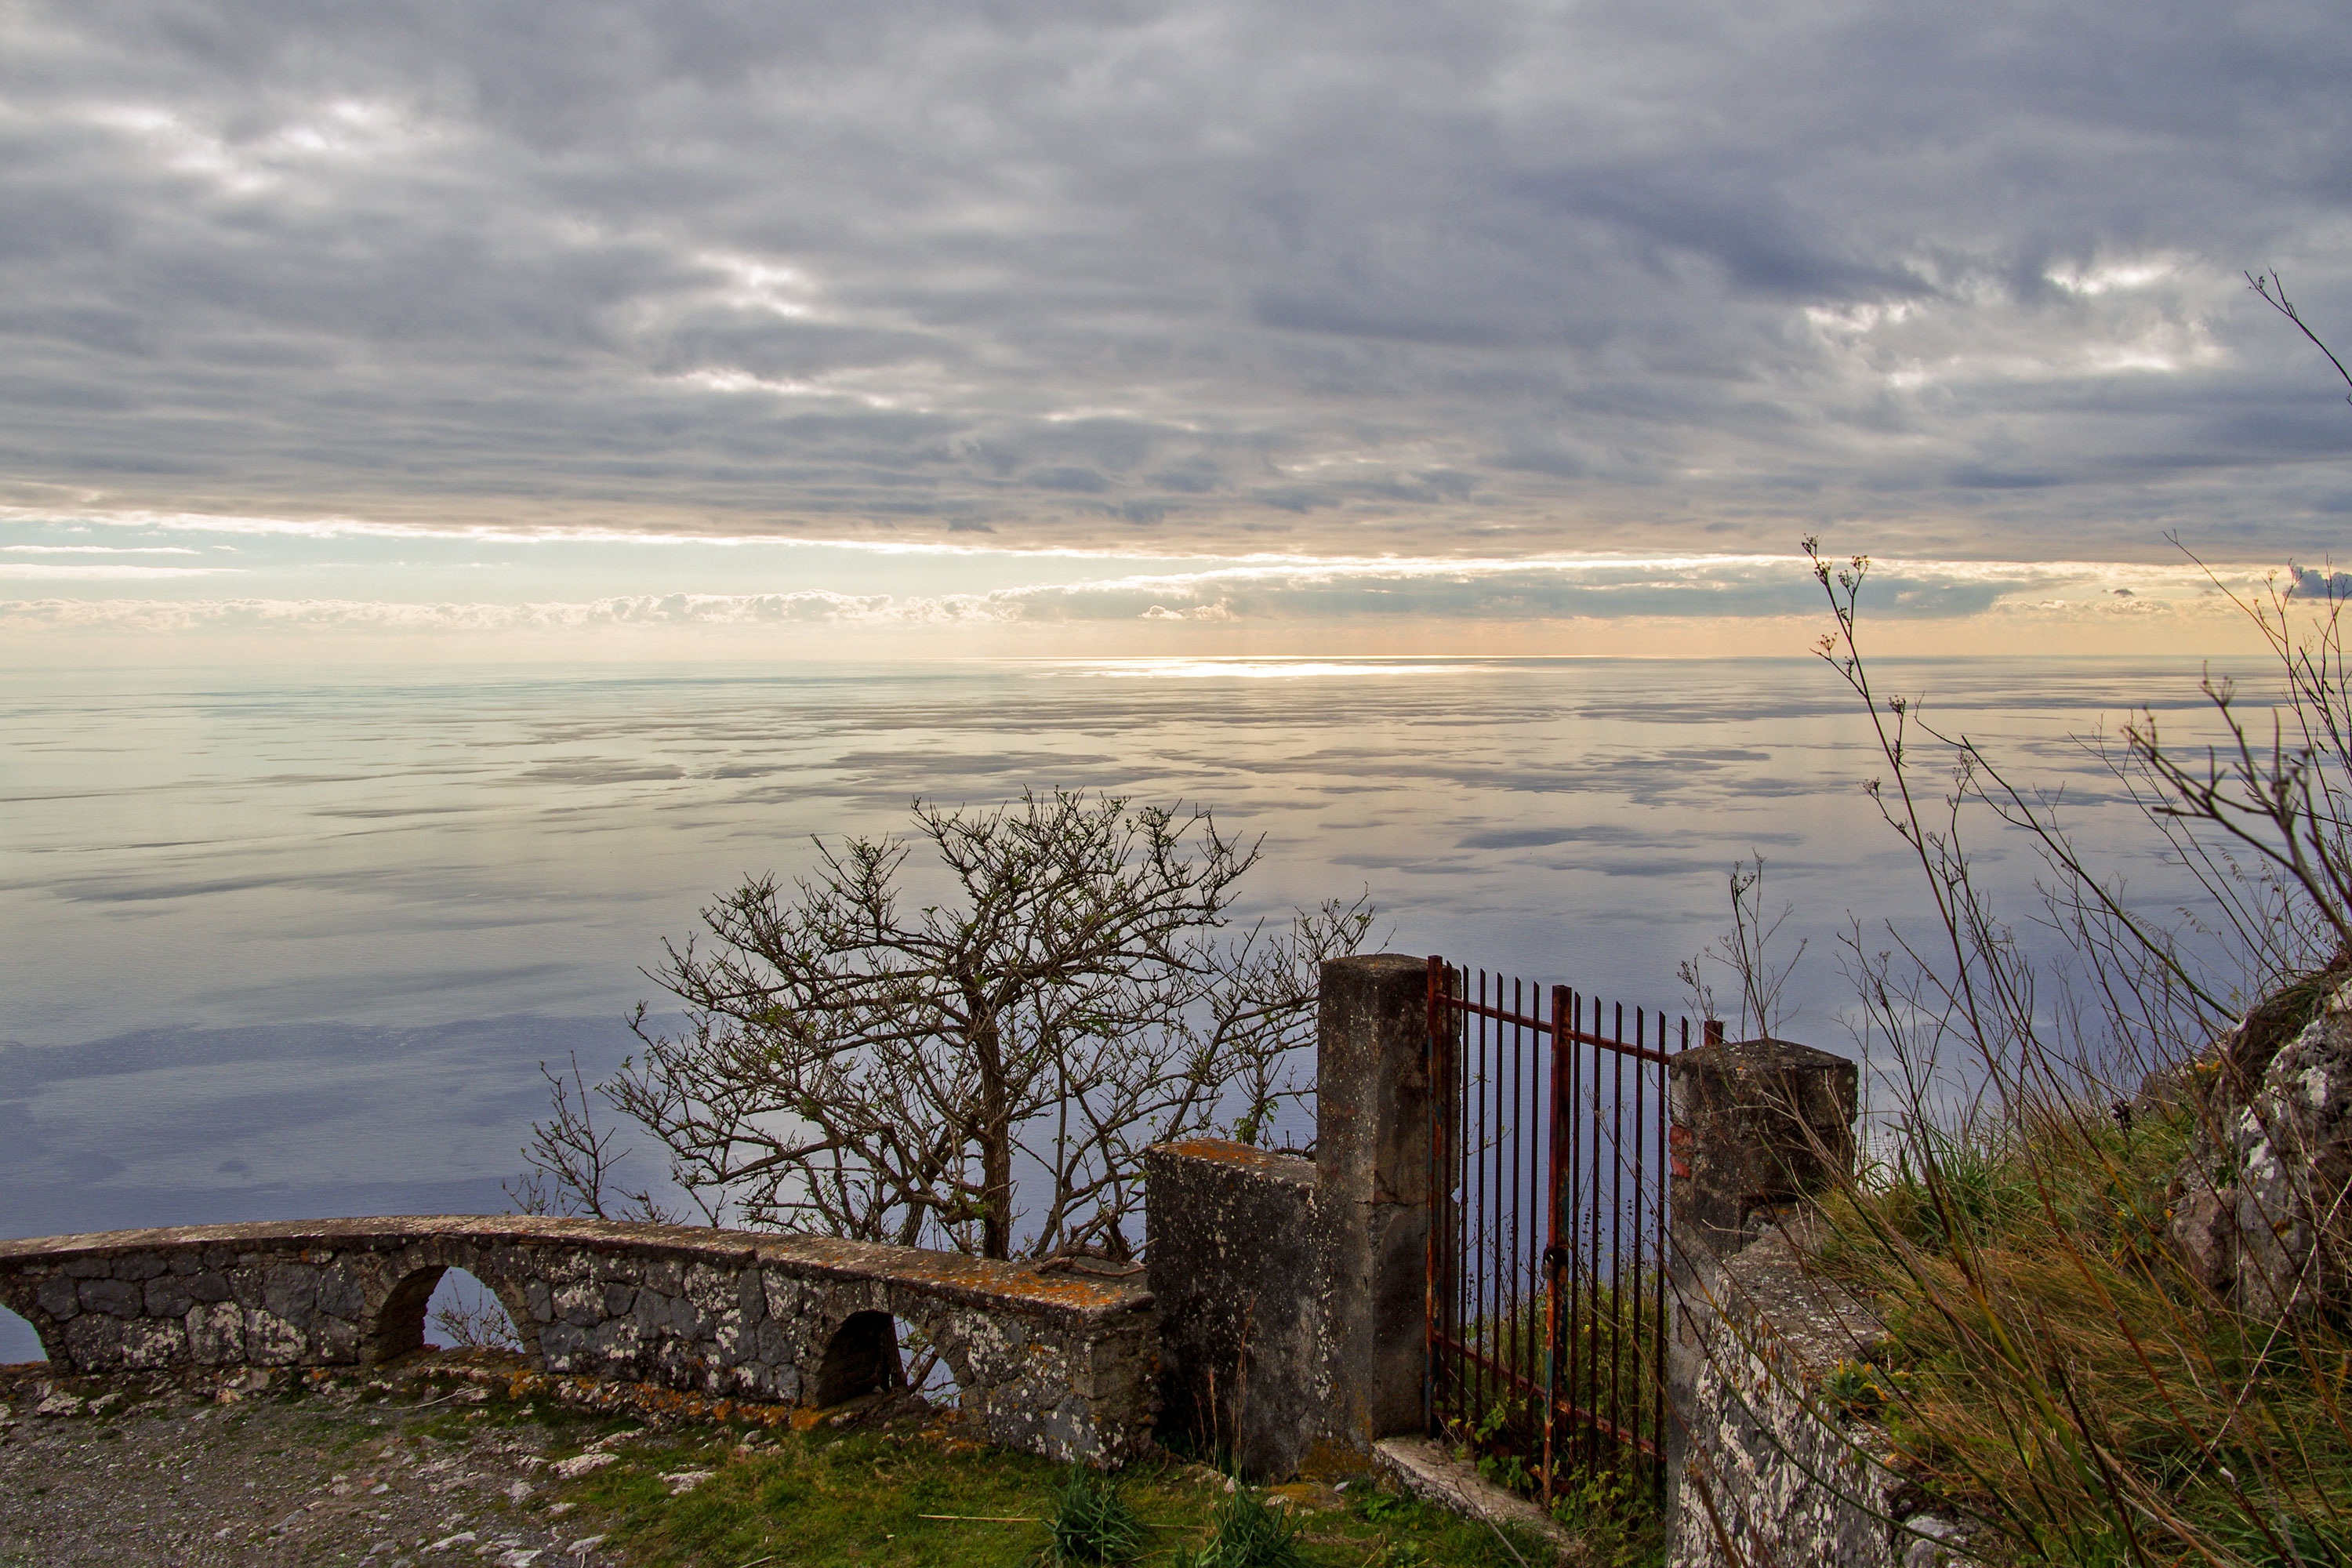
landscape, sea, coast, tree, water, nature, grass, ocean, horizon, branch, mountain, winter, cloud, plant, sky, sunset, mist, morning, hill, shore, lake, evening, calm, italy, blue, reservoir, highland, clouds, basilicata, noon, loch, meteorological phenomenon, maratea, monte san biagio